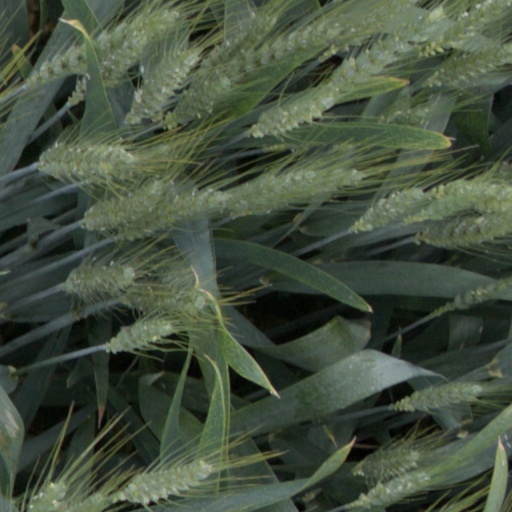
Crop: wheat